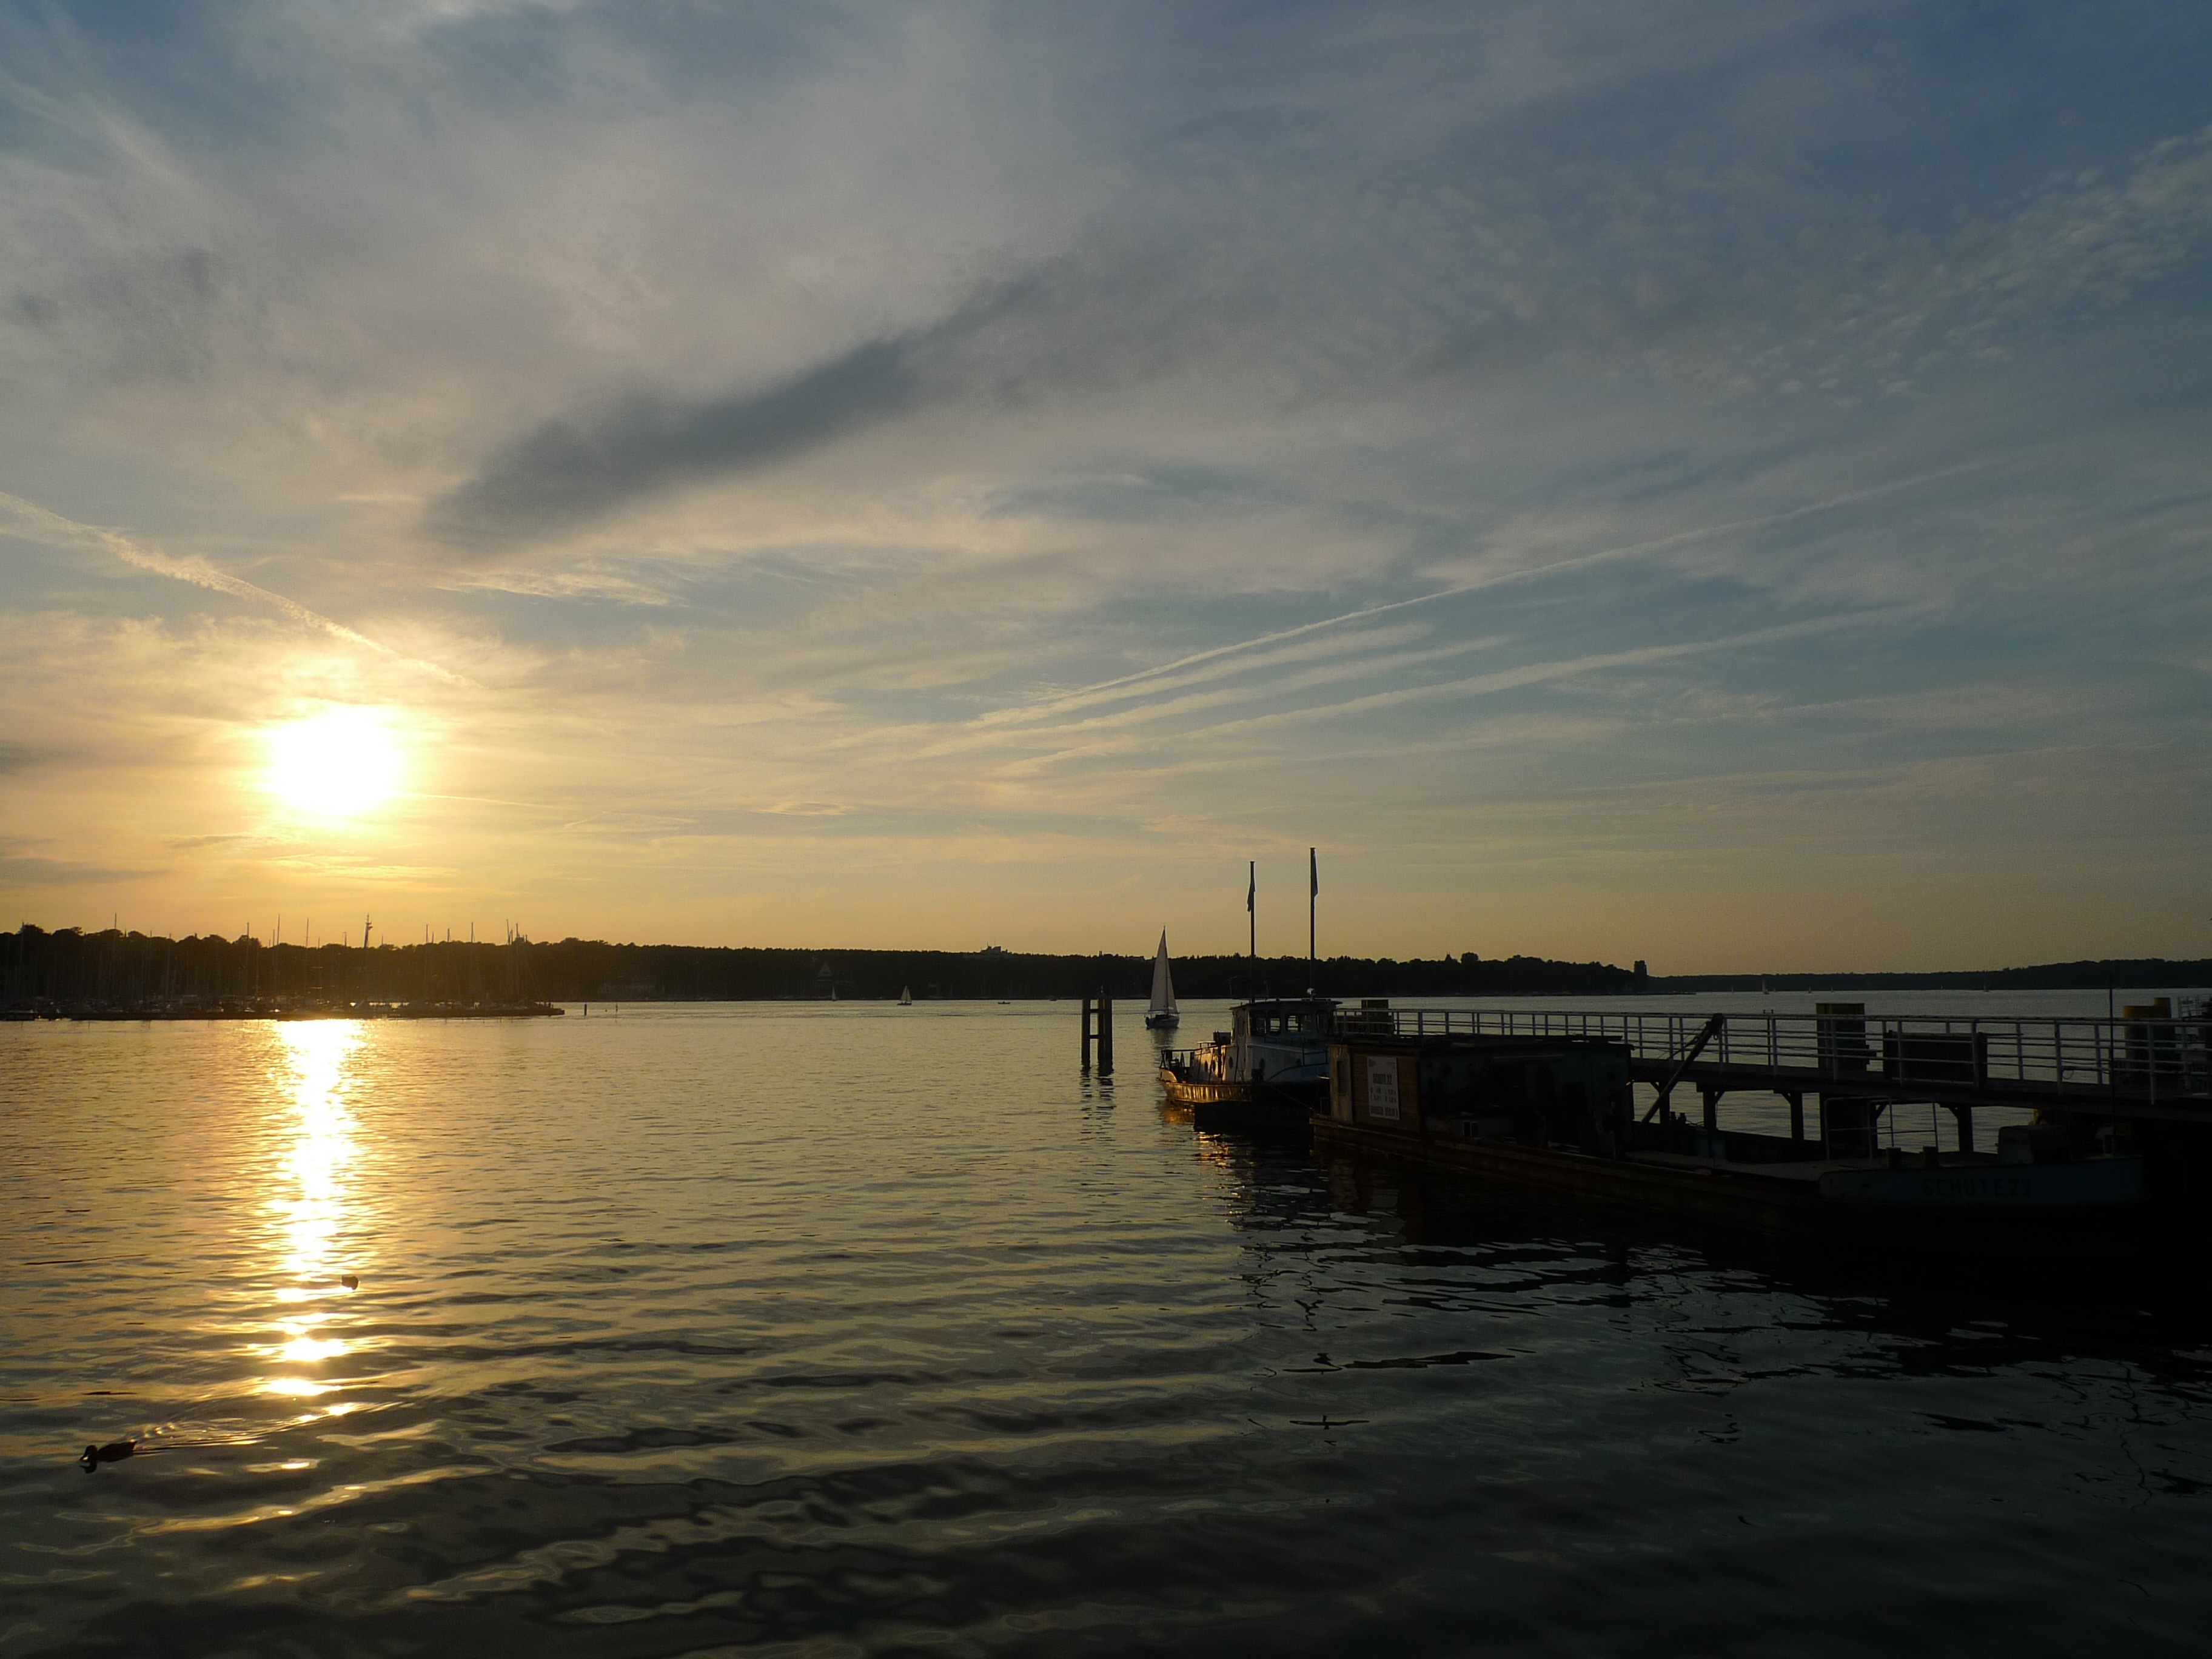
sea, coast, ocean, horizon, cloud, sky, sun, sunrise, sunset, sunlight, morning, shore, wave, lake, dawn, dusk, evening, reflection, vehicle, bay, body of water, potsdam, wannsee, afterglow